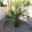
Label: palm_tree